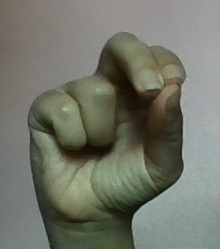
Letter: gaaf